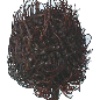
Label: Rambutan 1